Richard Carle

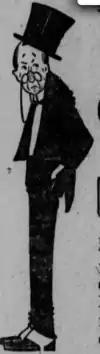
Carle as drawn in a newspaper advertisement, 1909

Richard Carle (born Charles Nicholas Carleton, July 7, 1871 – June 28, 1941) was an American stage and film actor as well as a playwright and stage director. He appeared in more than 130 films between 1915 and 1941.